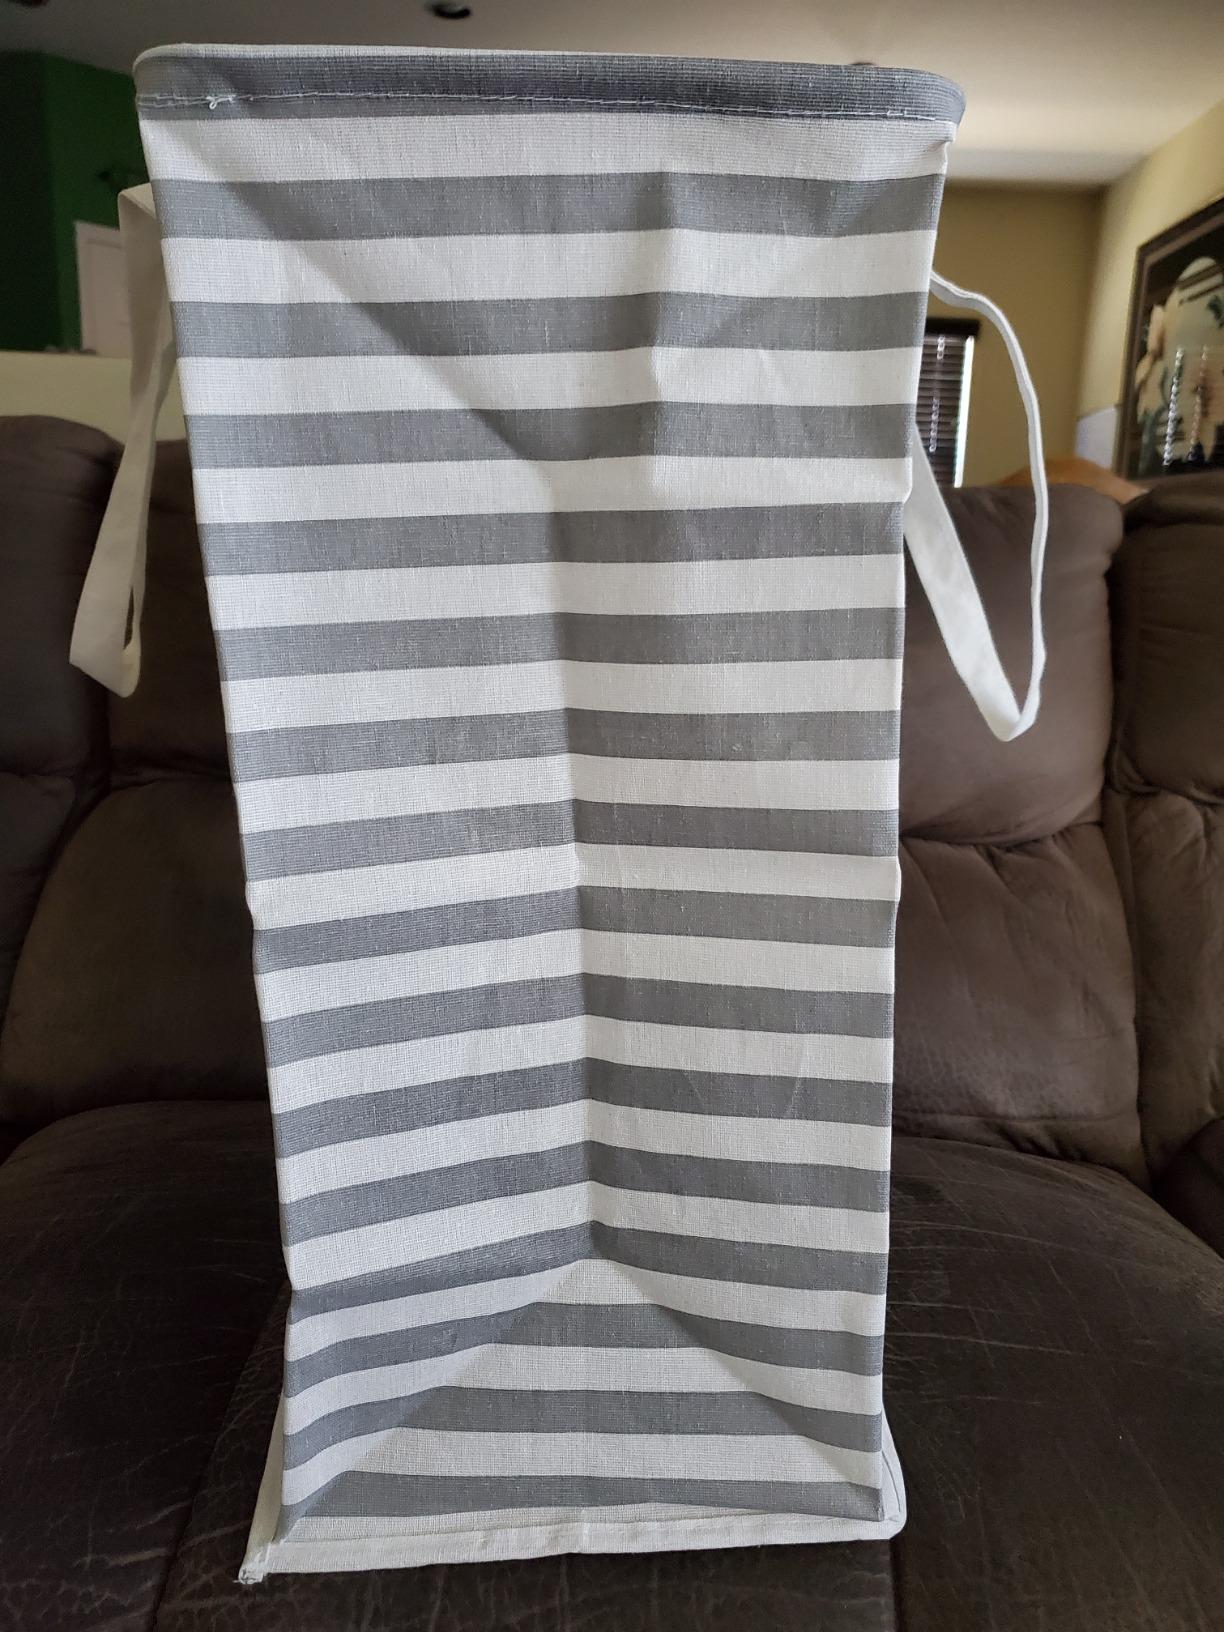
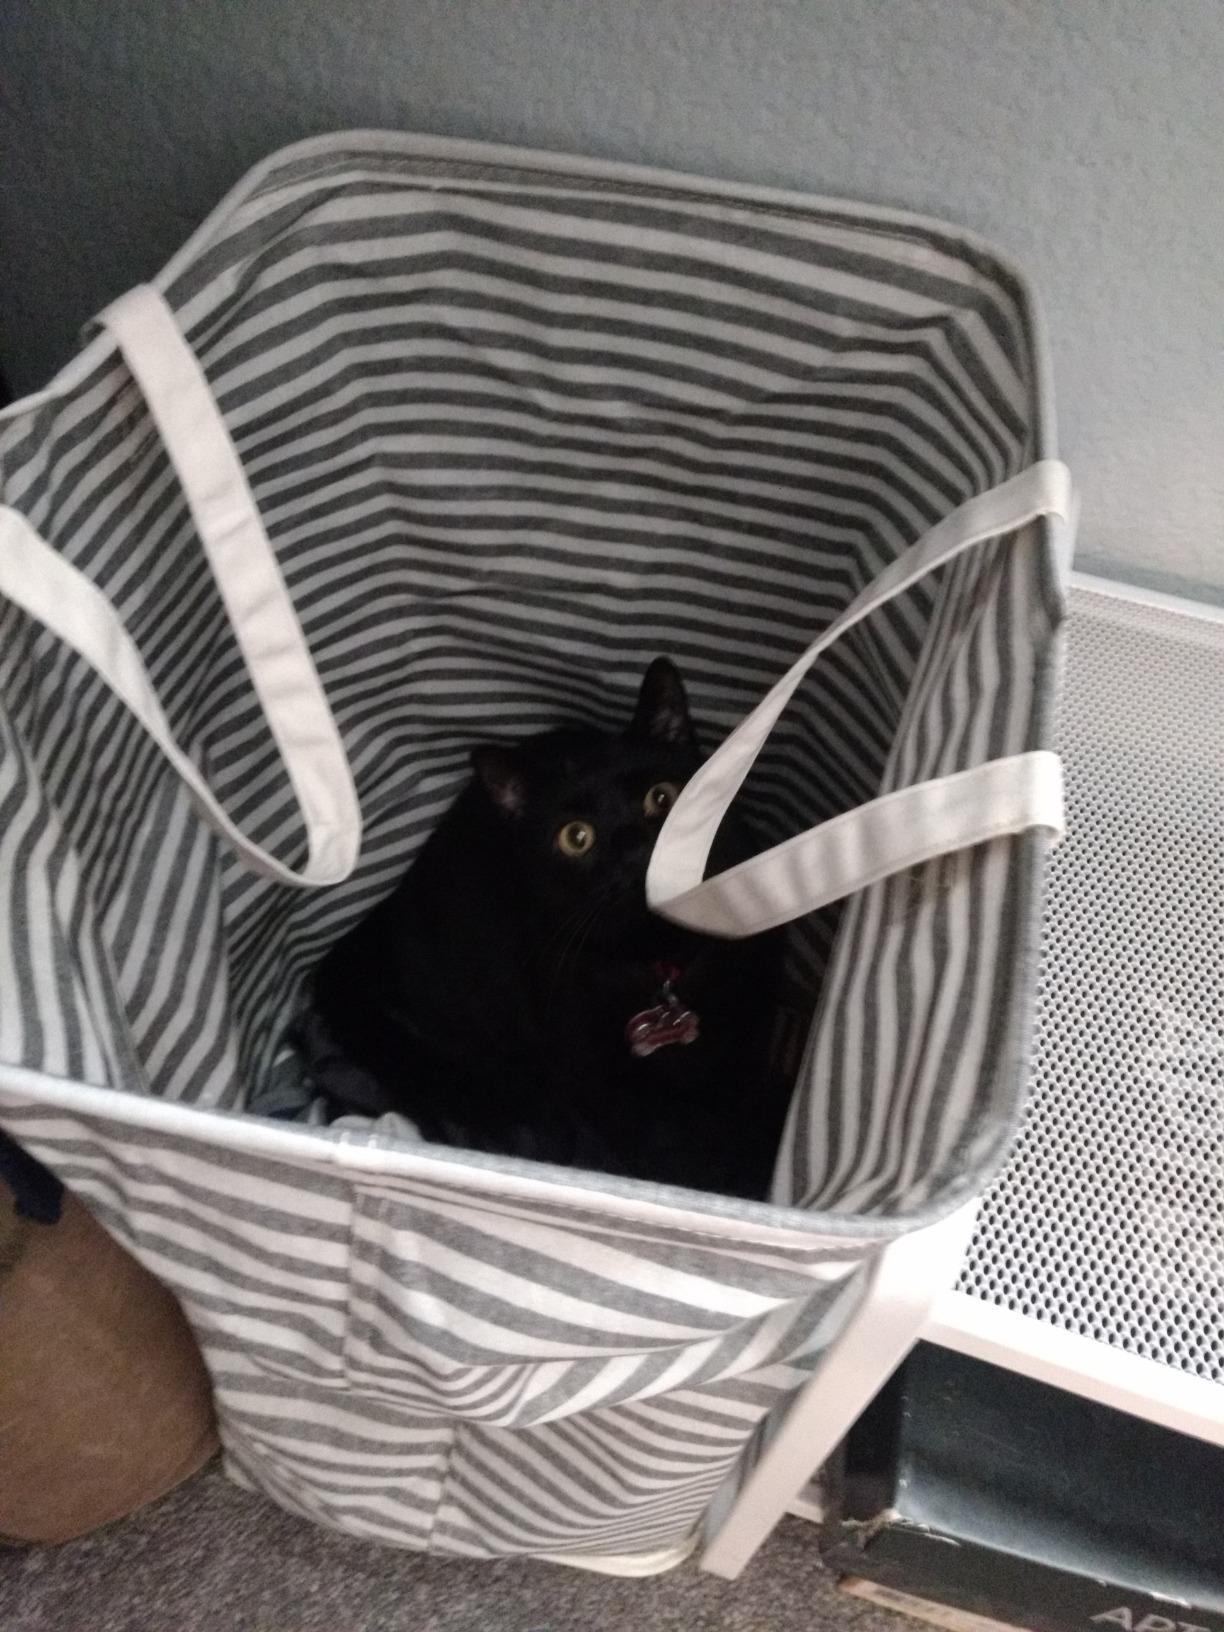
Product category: items_hamper
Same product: no